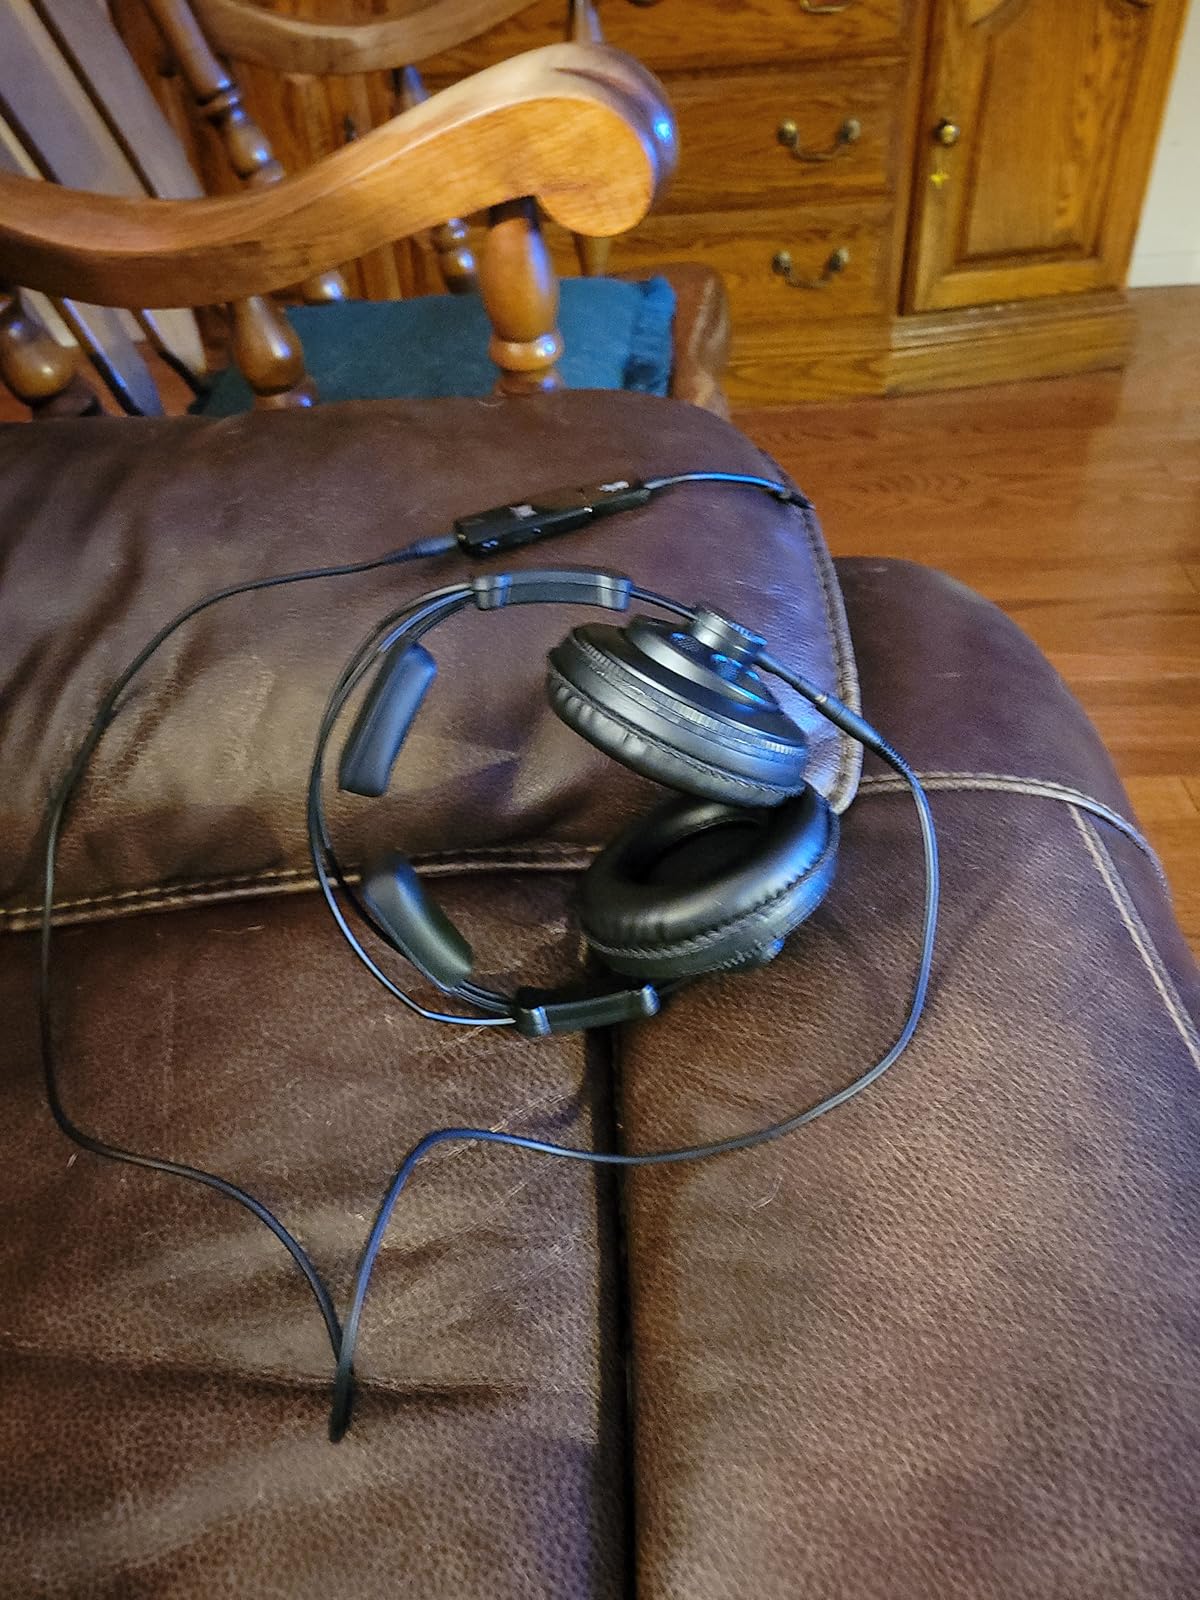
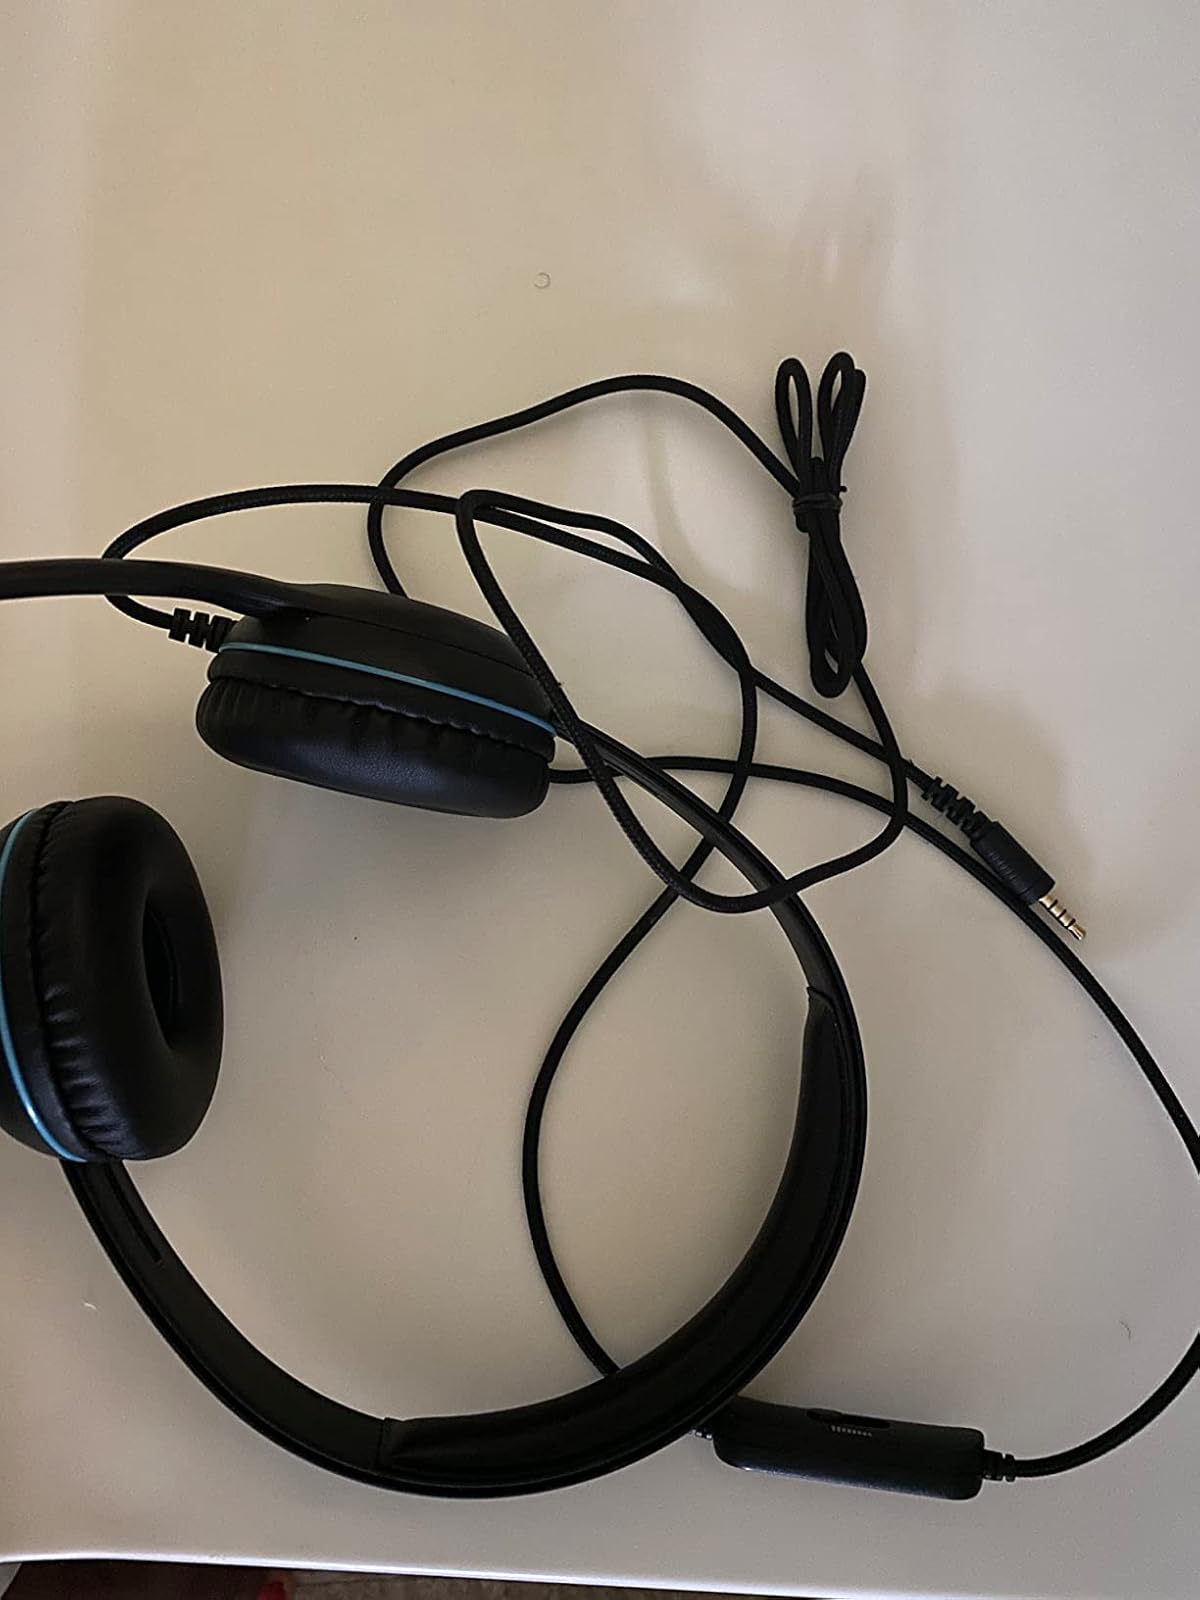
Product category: headphones
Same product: no